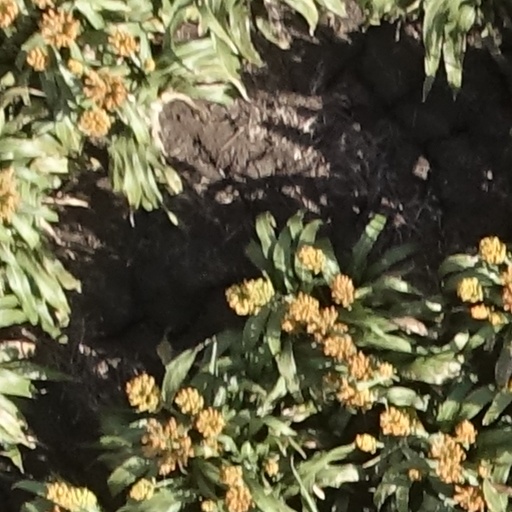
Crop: sorghum